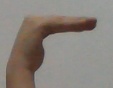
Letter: haa